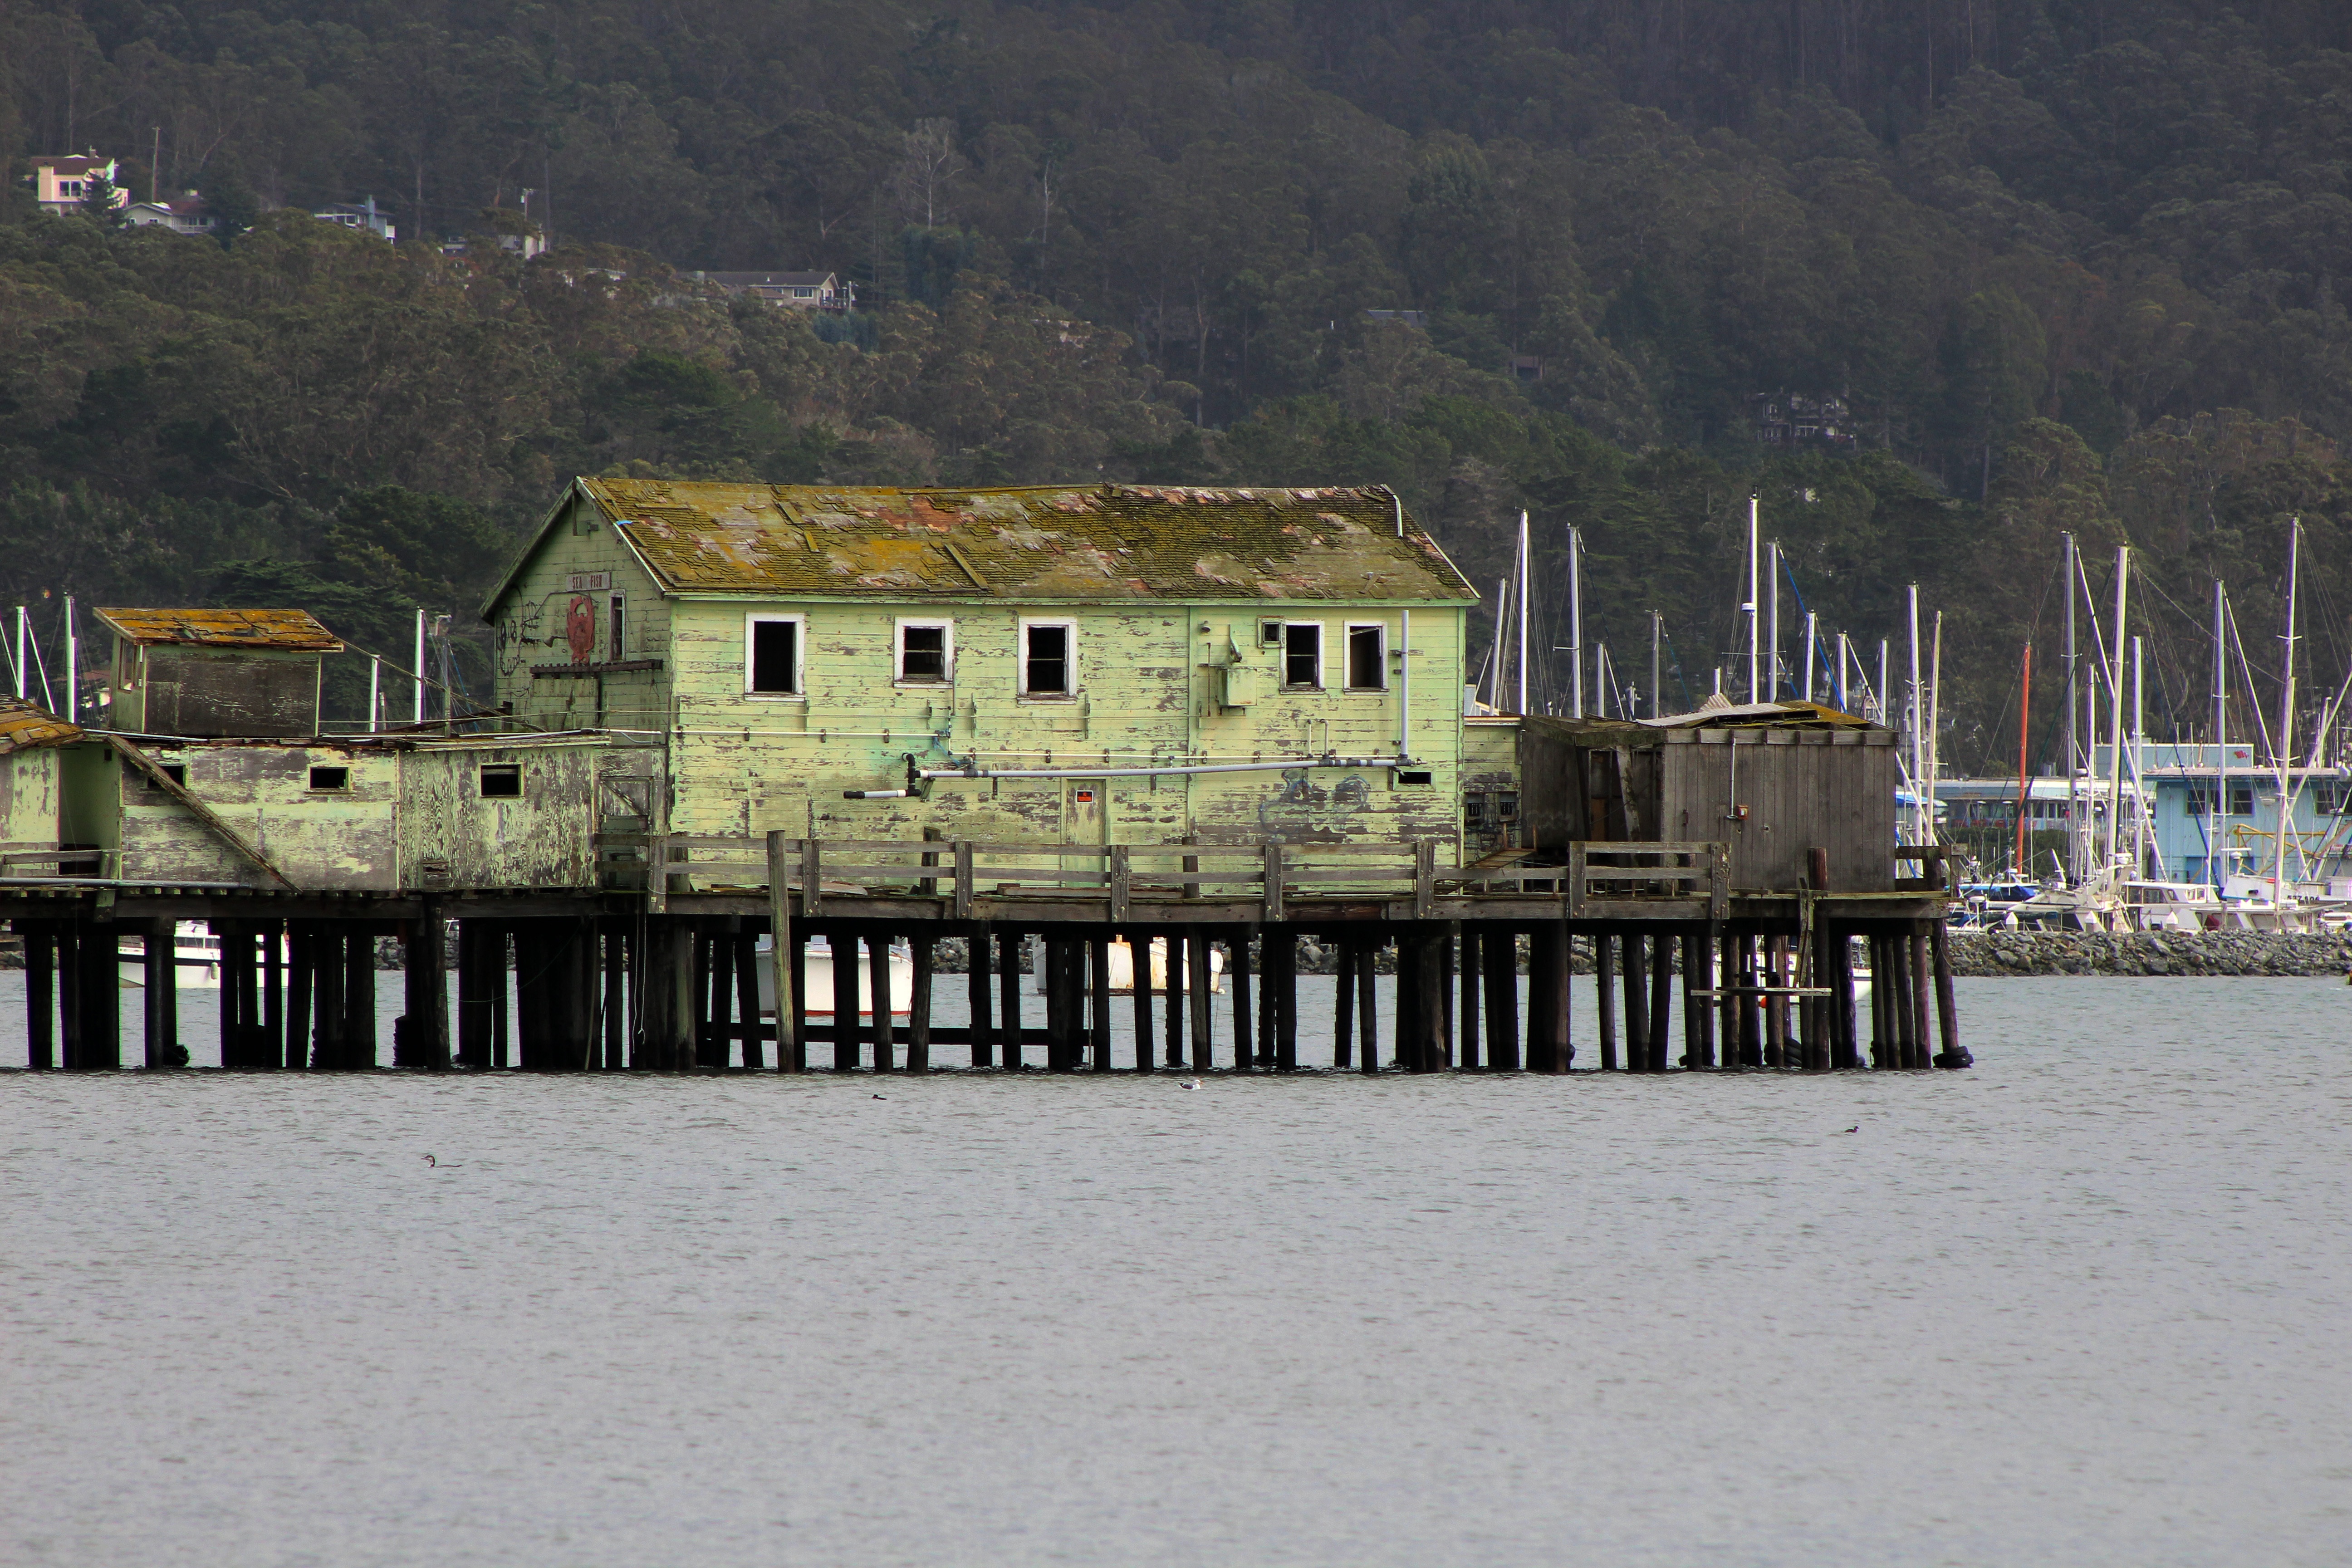
sea, coast, water, town, pier, river, reflection, landmark, california, waterway, body of water, san fransisco